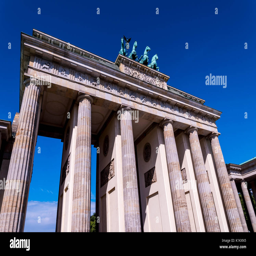
brandenburg gate is most famous landmark .